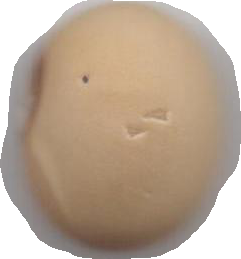
Variety: Anjasmoro